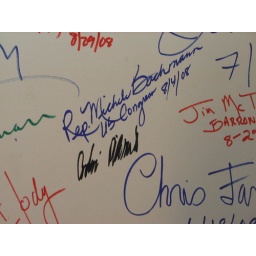
I signed the wall in the green room!